Ecuadorian–Peruvian War

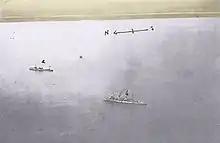
Peruvian ships during the blockade of the Ecuadorian coast.

On August 31, 1941, and facing a delicate political and national security situation, President of Ecuador Carlos Alberto Arroyo del Río decided to retain a considerable part of the Ecuadorian Army to protect the capital, Quito. This military order was given due to intelligence reports coming from the intelligence services of Brazil, Chile, and the United States, informing President Arroyo del Río and the Ecuadorian military high command that Peru was less than 48 hours from Guayaquil, leaving from Machala and Puerto Bolívar, the second port of Ecuador.